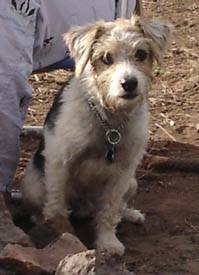
Label: dog